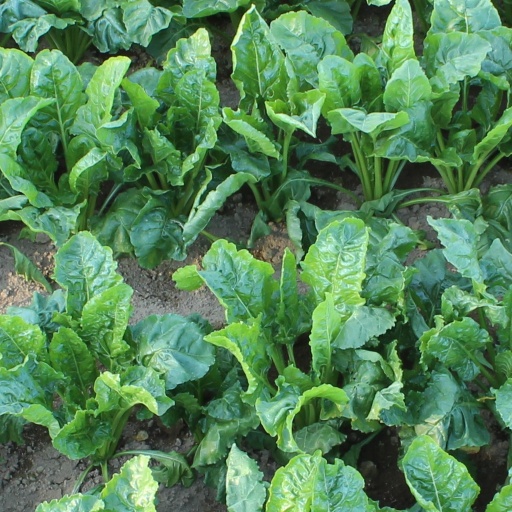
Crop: sugar beet